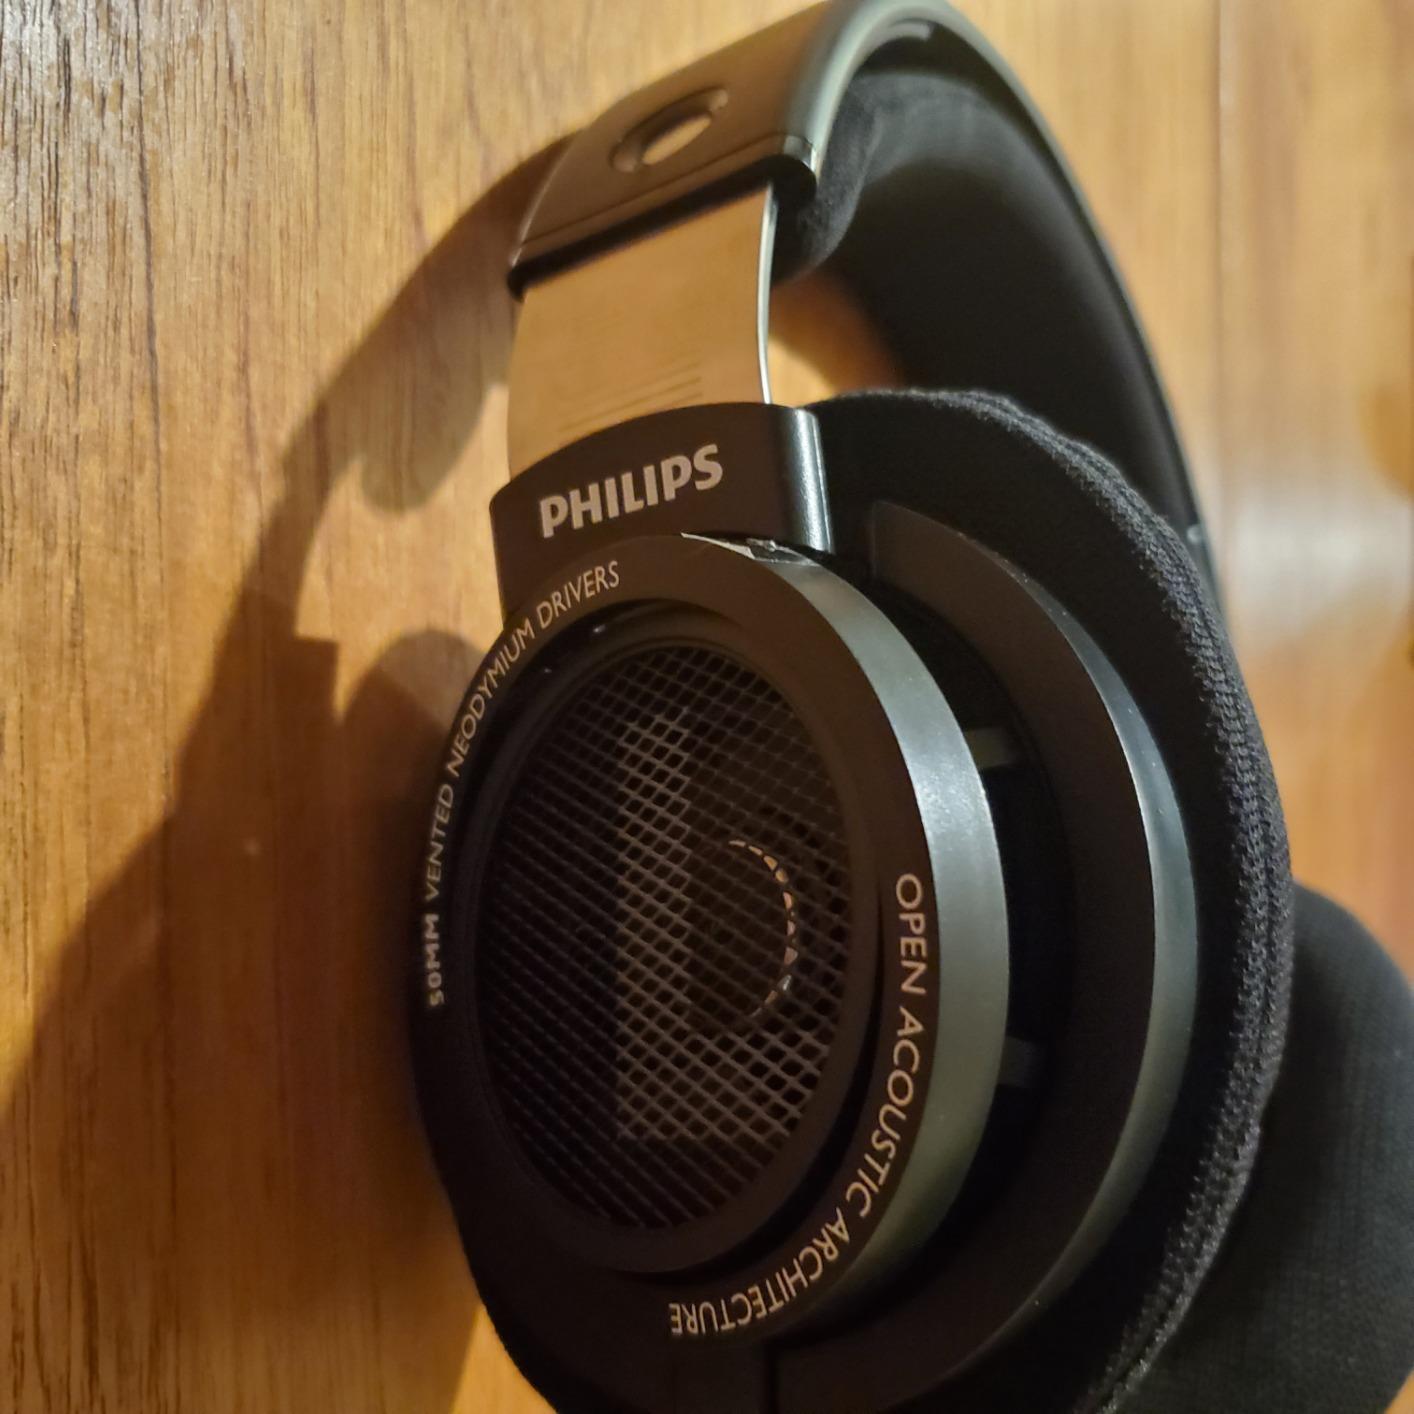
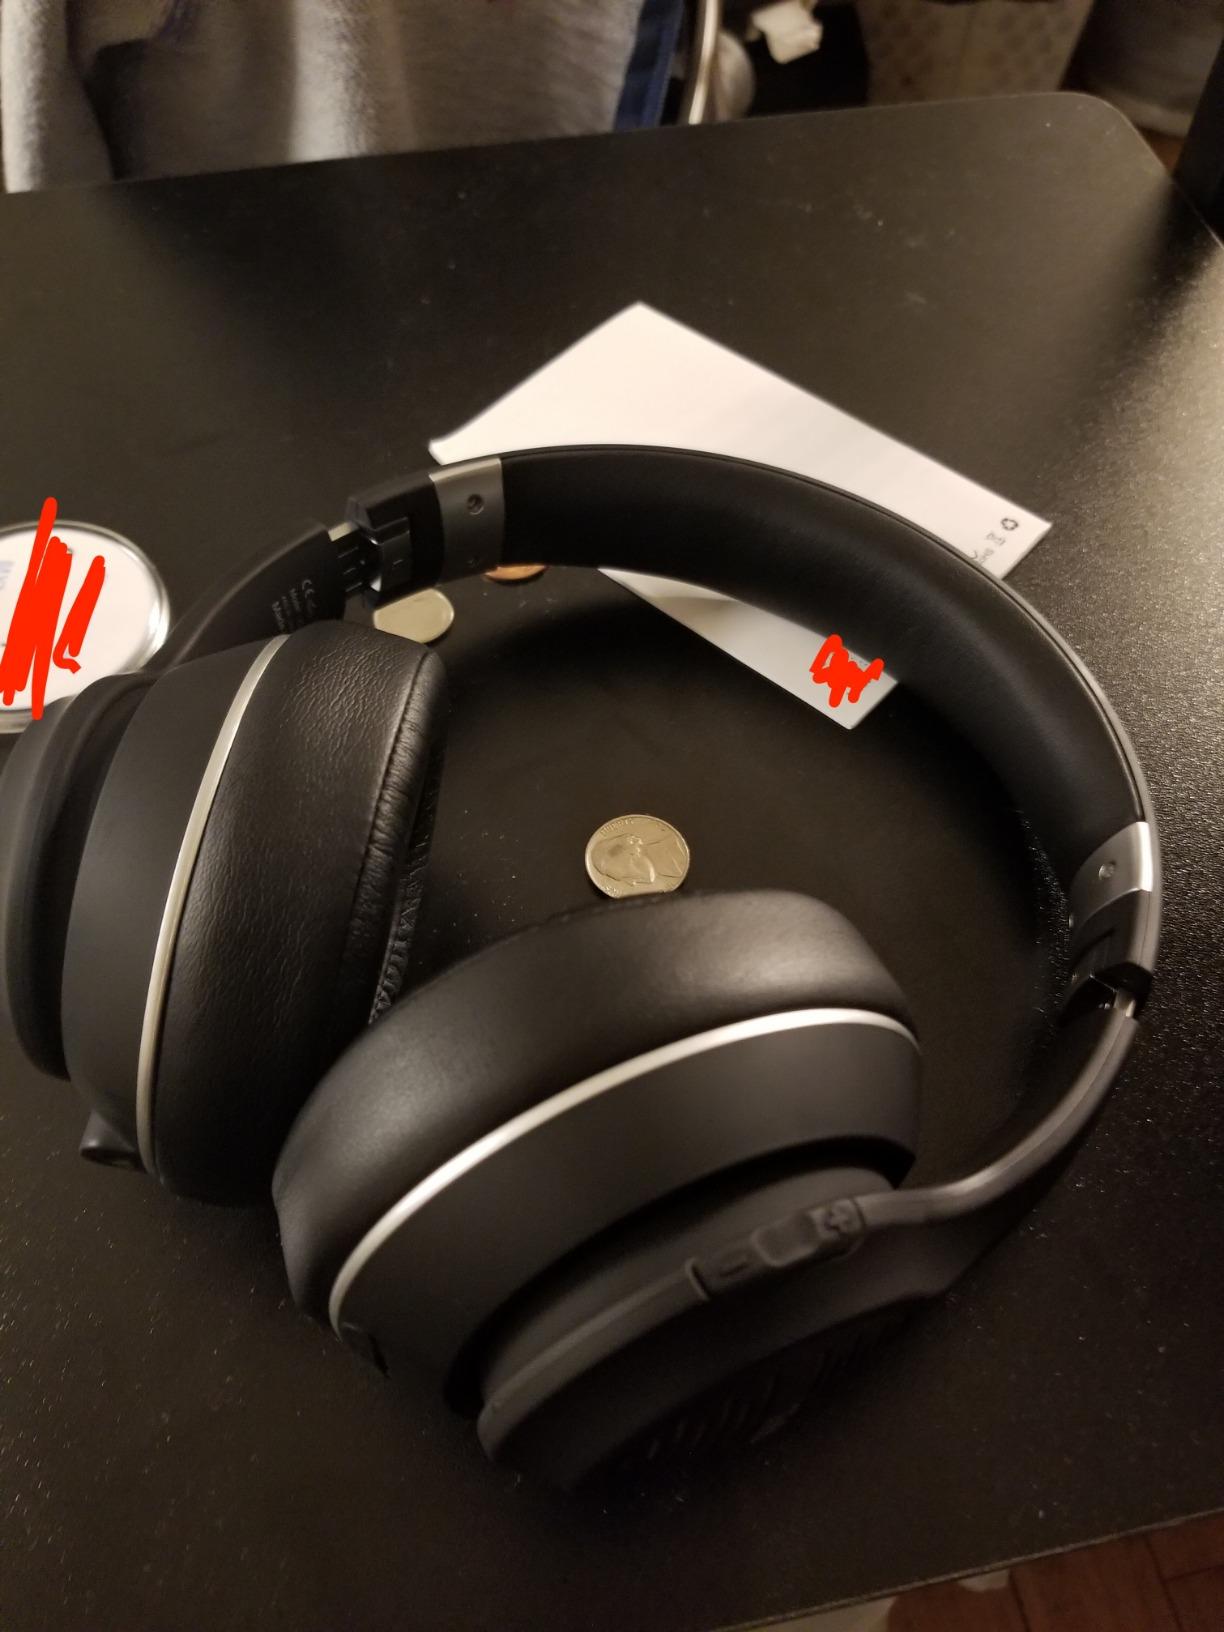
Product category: headphones
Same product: no